Muntinlupa

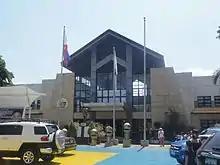
Muntinlupa City Hall

Other zip codes include Muntinlupa Central Post Office 1770, Ayala Alabang Village 1780, Pleasant Village 1777, Susana Heights 1774, and Filinvest City 1781.